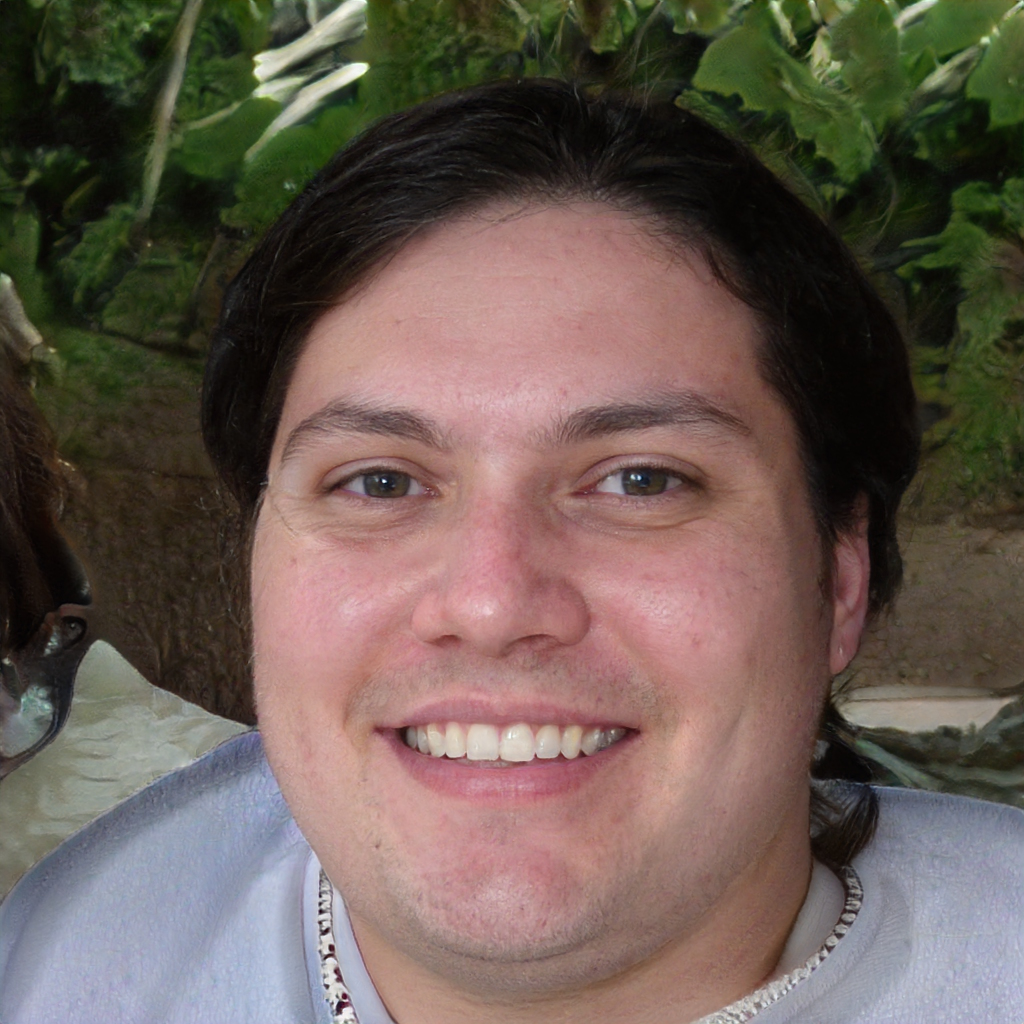
Gender: Male